Gina Lollobrigida

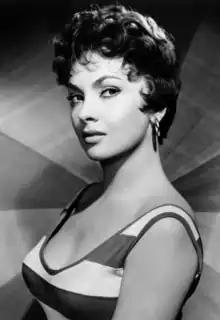
Publicity still for "Trapeze" (1956)

Luigia "Gina" Lollobrigida (4 July 1927 – 16 January 2023) was an Italian actress, model, photojournalist, and sculptor. She was one of the highest-profile European actresses of the 1950s and 1960s, a period in which she was an international sex symbol. Dubbed "the most beautiful woman in the world", at the time of her death she was among the last surviving high-profile international actors from the Golden Age of Hollywood cinema.